Ben Barnett

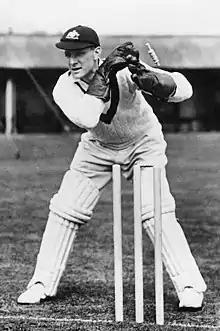

Benjamin Arthur Barnett (23 March 1908 – 29 June 1979) was an Australian cricketer and sporting administrator. In a first-class cricket career lasting over 30 years, the pinnacle was appearing in four Tests appearances in 1938. After retiring from playing, he was an Australian representative on the International Cricket Conference (ICC) and served two years as president of the International Lawn Tennis Federation.